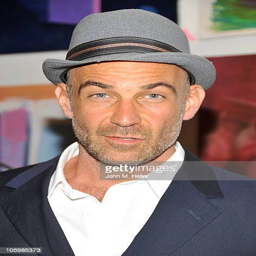
actor at the book launch